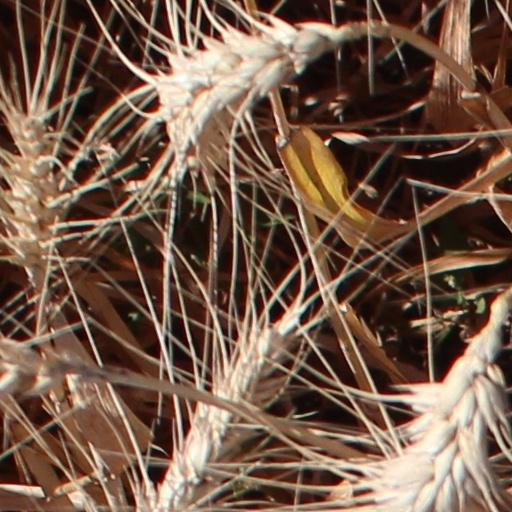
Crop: wheat